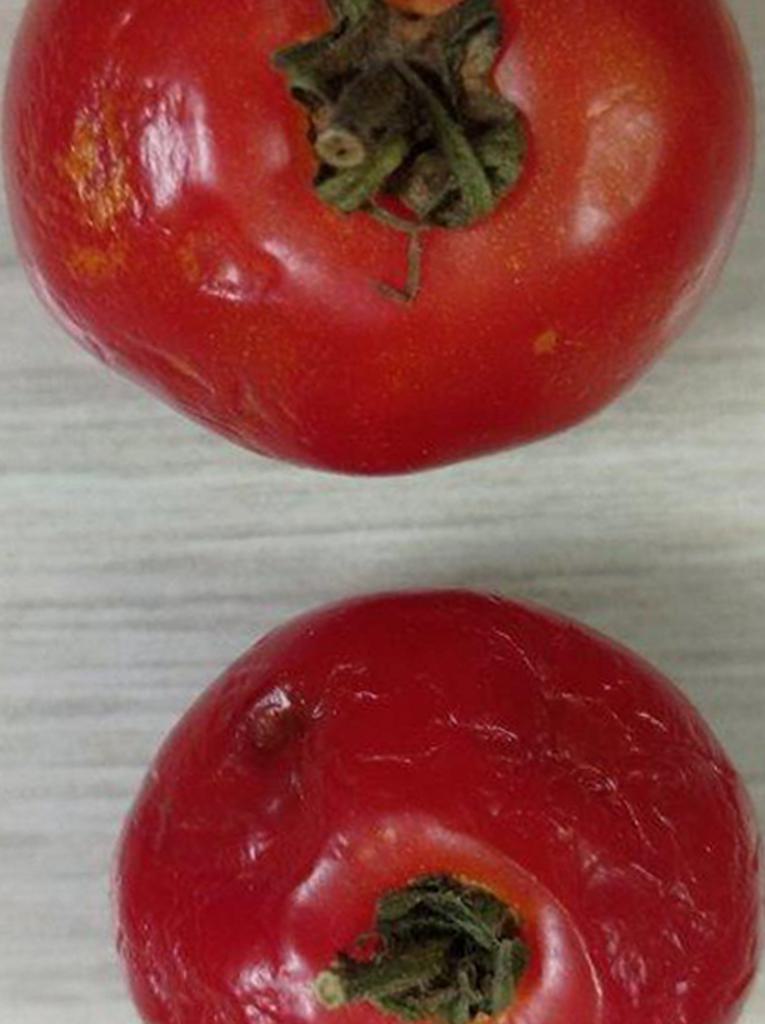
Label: Rotten